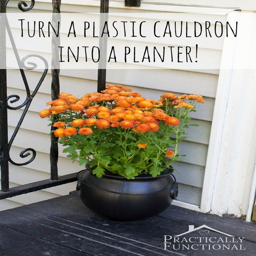
turn a plastic cauldron into a planter !